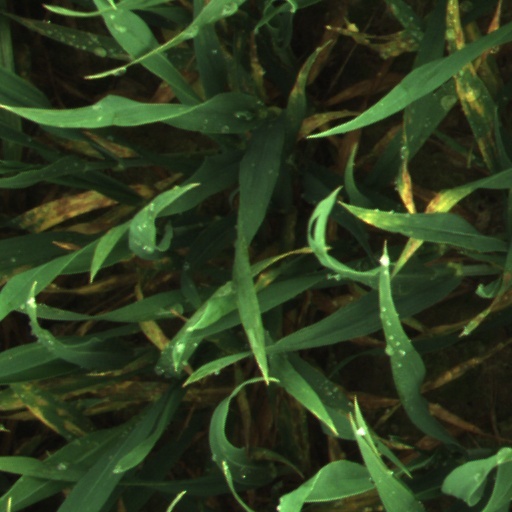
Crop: wheat